Dr. John

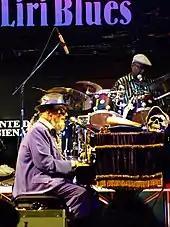
Dr. John at the Liri Blues Festival, Italy, July 2010

By the mid-1970s, Rebennack was focusing on a blend of music that touched on blues, New Orleans R&B, Tin Pan Alley standards, and more. In 1975, his manager, Richard Flanzer, hired producer Bob Ezrin, and "Hollywood Be Thy Name" was recorded live at Cherokee Studios in Los Angeles, California. The studio was transformed into a New Orleans nightclub for the sessions. In 1981 and 1983, Dr. John recorded two solo piano albums, "Dr. John Plays Mac Rebennack" and "The Brightest Smile in Town", for the Baltimore-based Clean Cuts label. In these two recordings he played many of his own boogie-woogie compositions.